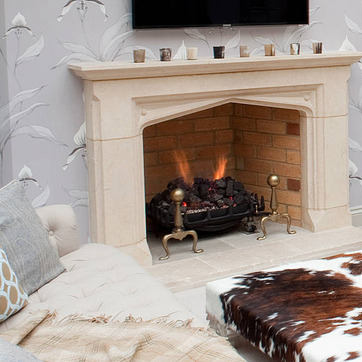
Material: other